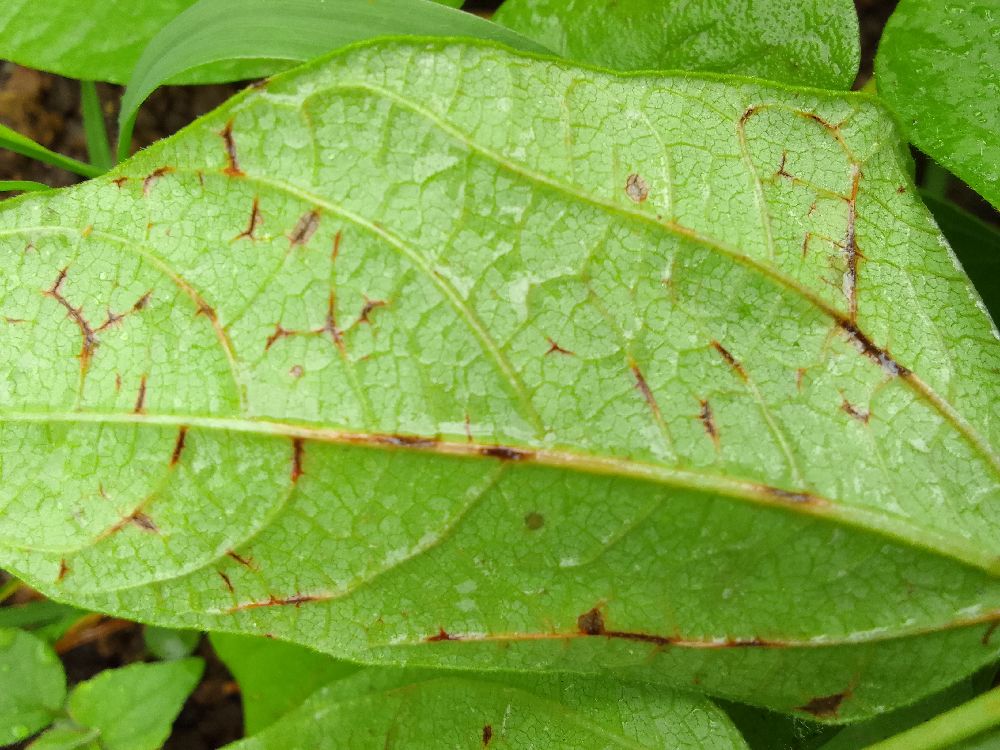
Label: anthracnose